Émile Schuffenecker

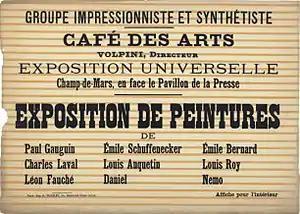
Poster of the 1889 Exhibition of Paintings by the Impressionist and Synthetist Group, at Café des Arts, known as The Volpini Exhibition, 1889

Much has been said about Gauguin's portrait of "le bon Schuff" and his family, painted early in 1889 in Schuffenecker's studio, soon after Gauguin's return from Arles: judging from Gauguin's portrait, the personal relations of the couple are widely considered to have been precarious. Since Gauguin's return from Denmark, in 1885, he had been welcome to stay at Schuffenecker's, but soon after his return from Brittany in 1890, Gauguin was asked to find a place elsewhere. Rumours (most probably initiated by Émile Bernard) spread that Schuffenecker had been betrayed by his wife, and for years, he separated himself from his family, until in 1899, his wife demanded a divorce and won the right of custody over their children.